Batman: Soul of the Dragon

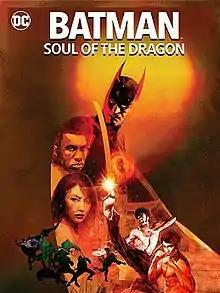
Blu-ray release cover.

Batman: Soul of the Dragon is a 2021 American animated superhero film produced by Warner Bros. Animation and DC Entertainment. It is the 42nd film of the DC Universe Animated Original Movies. The film is directed by Sam Liu and executive produced by Bruce Timm featuring an original story not based on any comic, set in the 1970s and inspired by martial arts films of that time. It features the voices of David Giuntoli as Bruce Wayne / Batman, Mark Dacascos as Richard Dragon, Kelly Hu as Lady Shiva, Michael Jai White as Ben Turner / Bronze Tiger and James Hong as O-Sensei. White reprised his role from The CW's TV show "Arrow" and Hu reprised her role from WB Games Montréal's video game "".